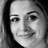
Emotion: happy